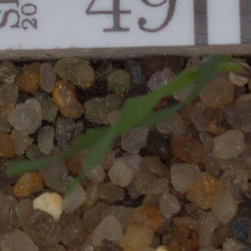
Label: black_grass